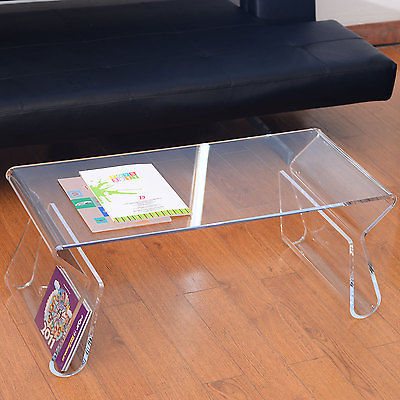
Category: table